Stephen J. Gordon

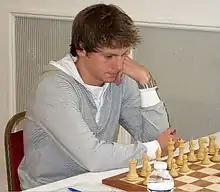
Stephen Gordon in 2008

Stephen John Gordon (born 4 September 1986) is an English chess grandmaster.